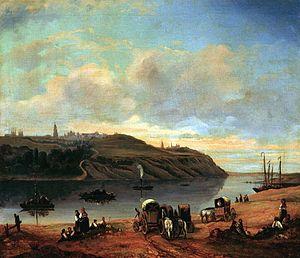
Mikhaïl Makarovitch Sajine ou Mikhail Makarevich Sazhin était un peintre paysagiste russe.